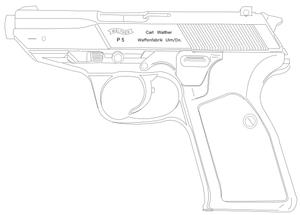
Le Walther P5 est un pistolet semi-automatique double action développé en 1979 à partir du Walther P38 pour équiper la demande de la police allemande qui souhaitait une arme présentant de grandes qualités de sécurité et une taille compacte.